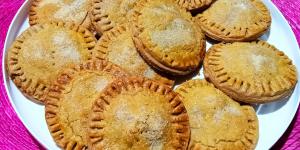
coyotas de sonora